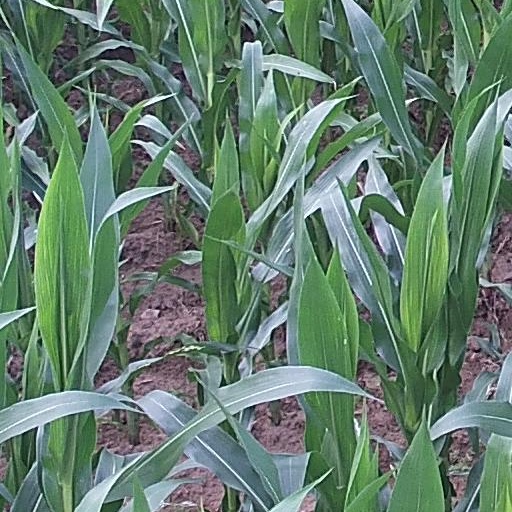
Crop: maize; corn